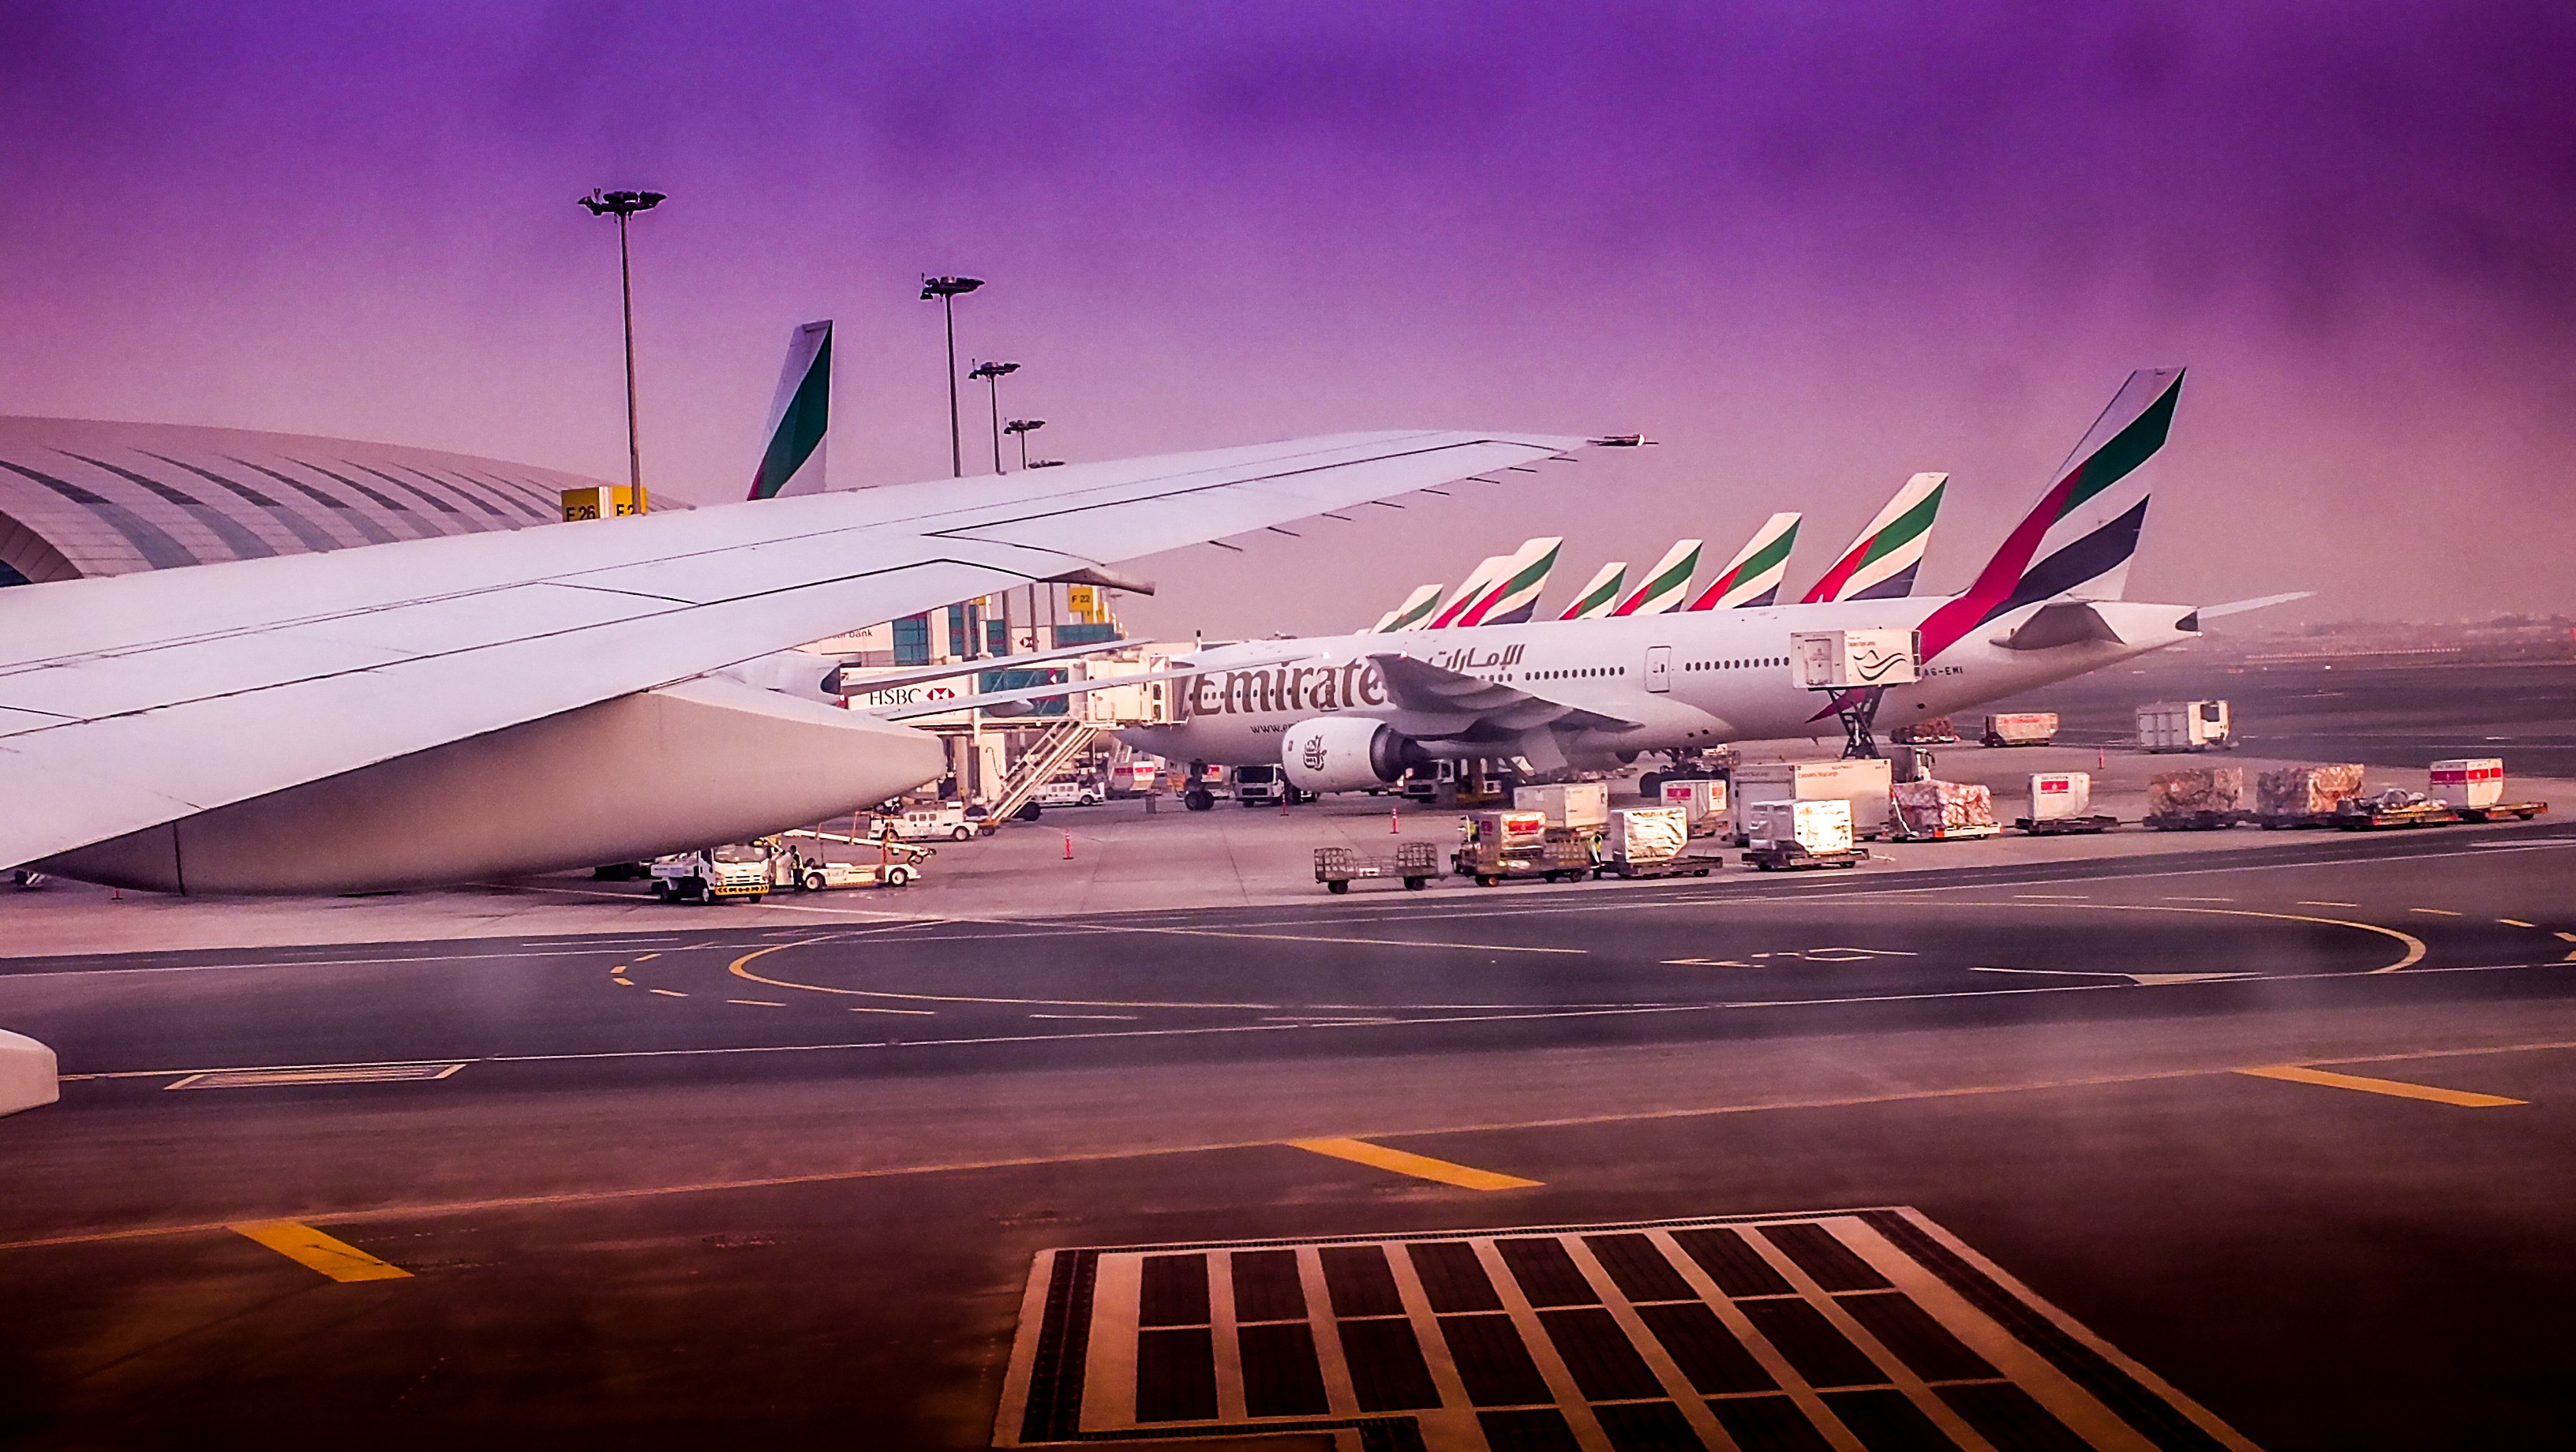
airport, travel, airplane, aircraft, vehicle, airline, aviation, flight, dubai, international, terminal, infrastructure, airliner, emirates, airbus, united, airlines, takeoff, arab, jet aircraft, airbus a330, boeing 777, boeing 767, air travel, atmosphere of earth, wide body aircraft, narrow body aircraft, airport apron